IBM 2821 Control Unit

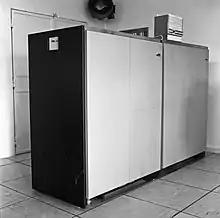

The IBM 2821 Control Unit attaches card readers and card punches, and line printers to the IBM System/360 and IBM System/370 families of computers.